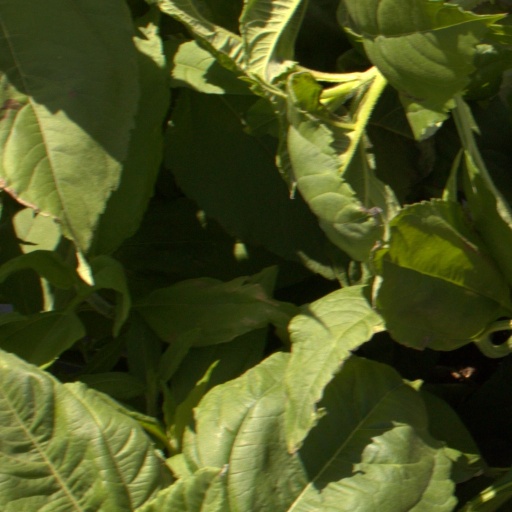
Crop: Jerusalem artichoke